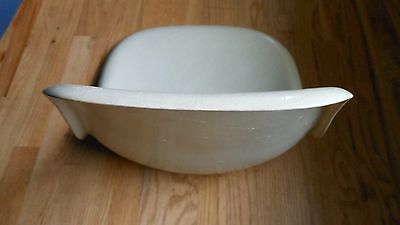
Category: chair